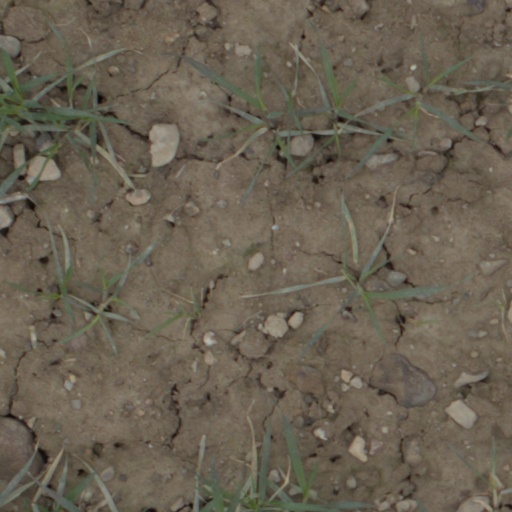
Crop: wheat